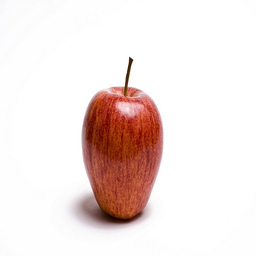
Label: Apple